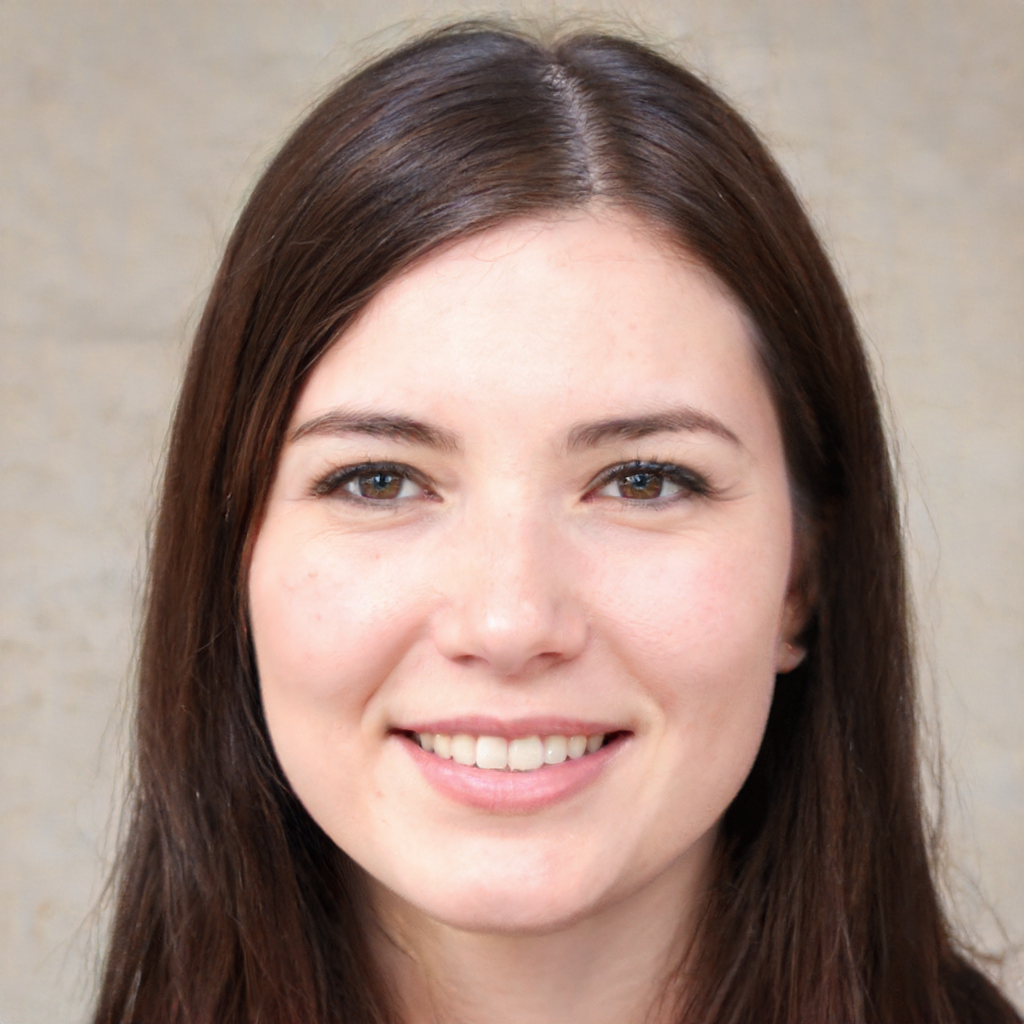
Label: No Watermark